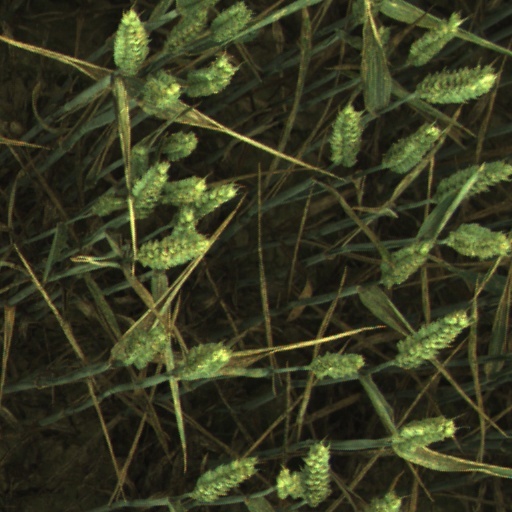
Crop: wheat